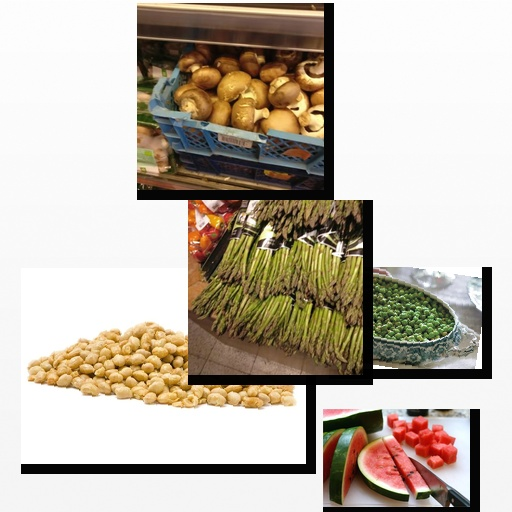
Food items: watermelon, peas, asparagus, soybean, mushroom